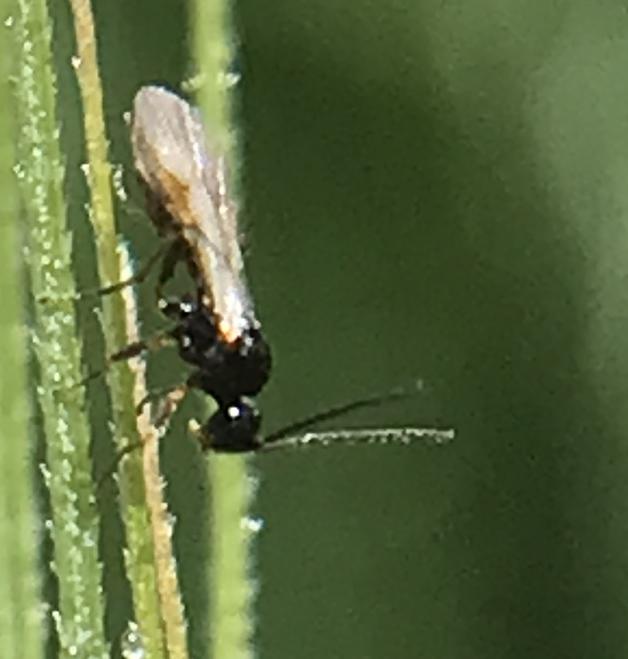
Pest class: predators